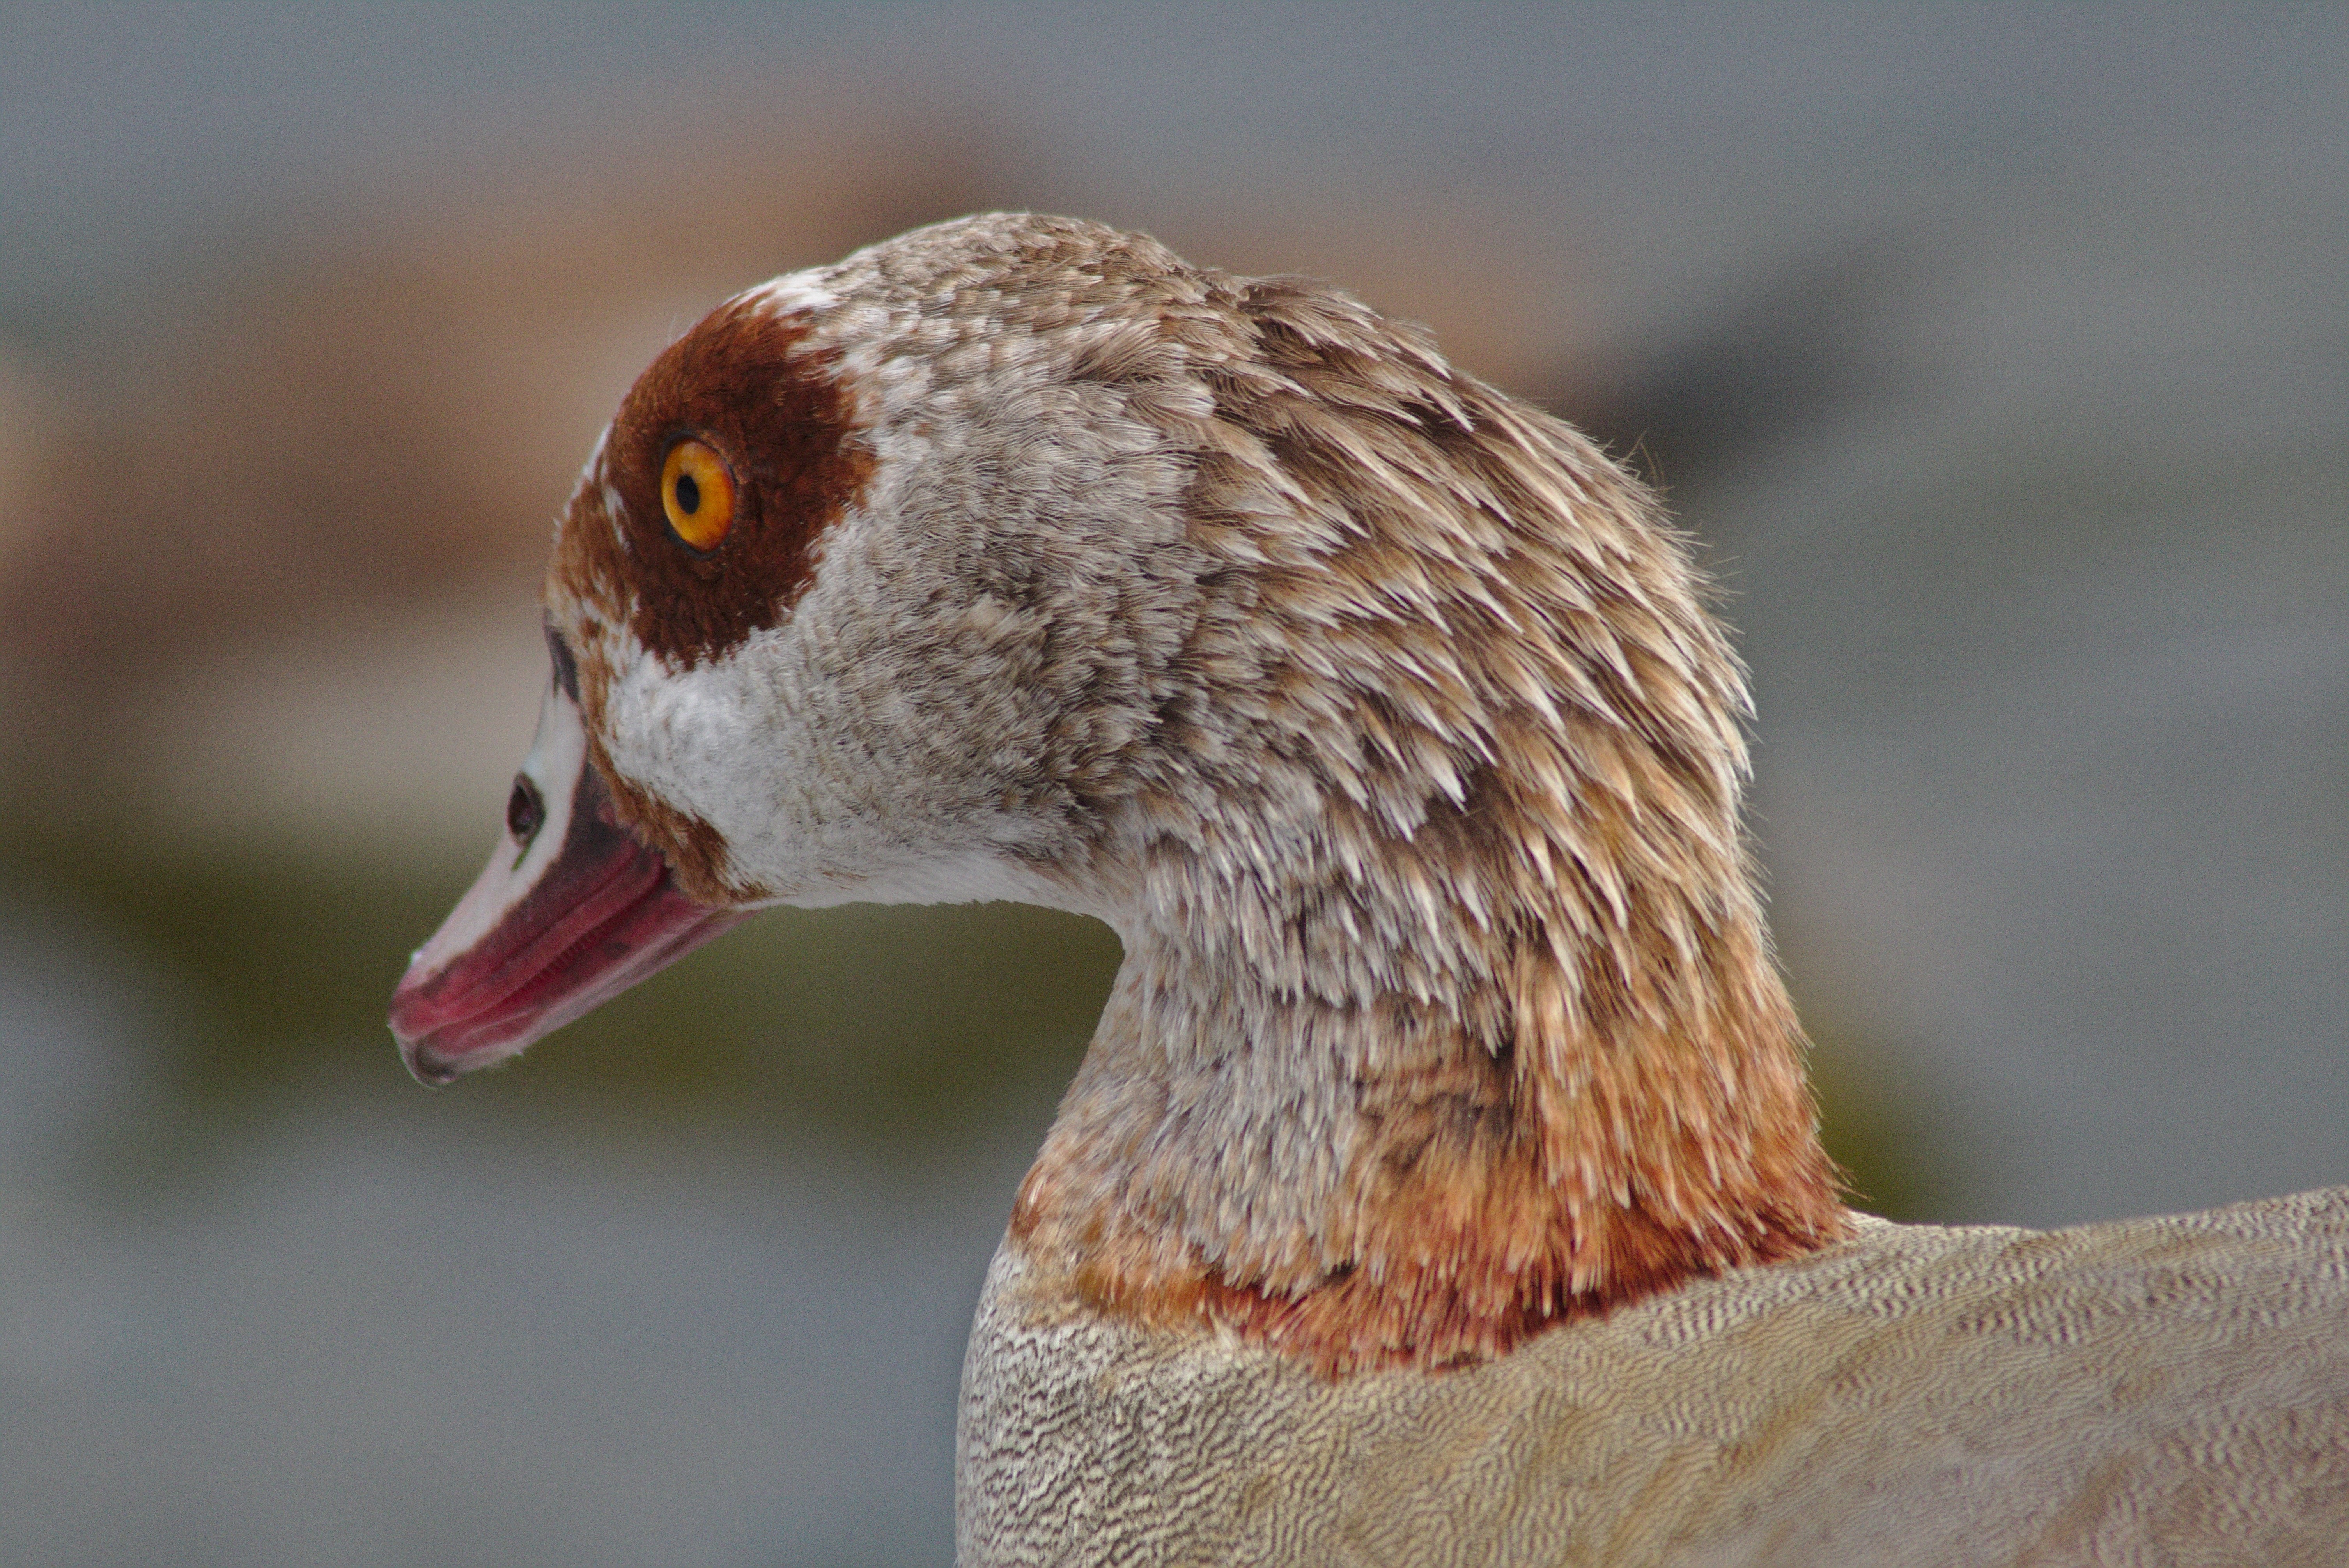
bird, wing, animal, wildlife, beak, macro, close, fauna, plumage, close up, duck, eye, head, goose, vertebrate, creature, bill, waterfowl, water bird, casting, mallard, swannery, ducks geese and swans